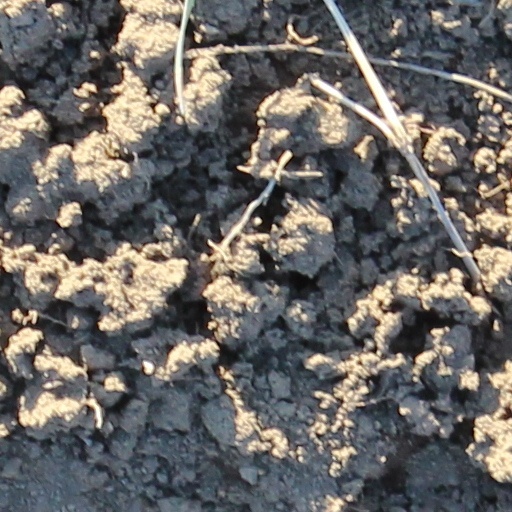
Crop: wheat